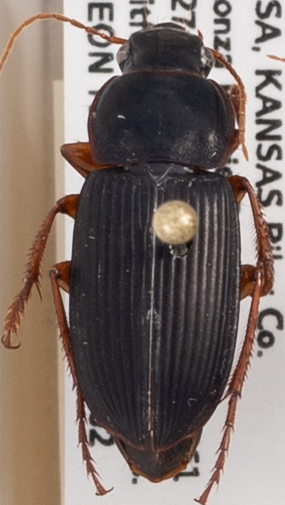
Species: Harpalus pensylvanicus
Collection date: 2018-08-02
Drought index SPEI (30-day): -0.39
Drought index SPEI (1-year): -2.01
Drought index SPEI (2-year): -1.25